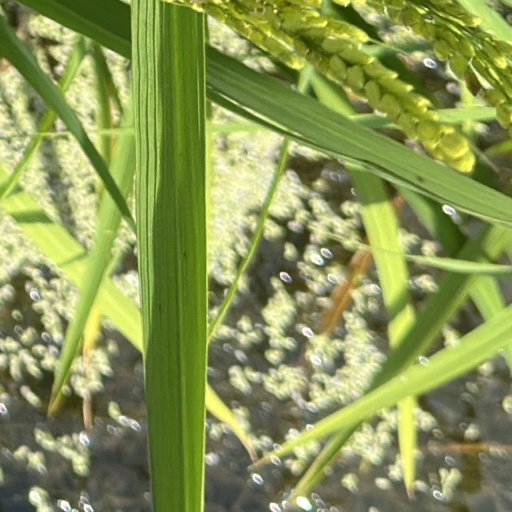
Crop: rice